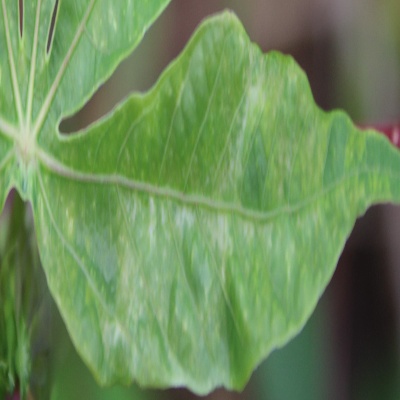
Crop: Cassava
Condition: mosaic